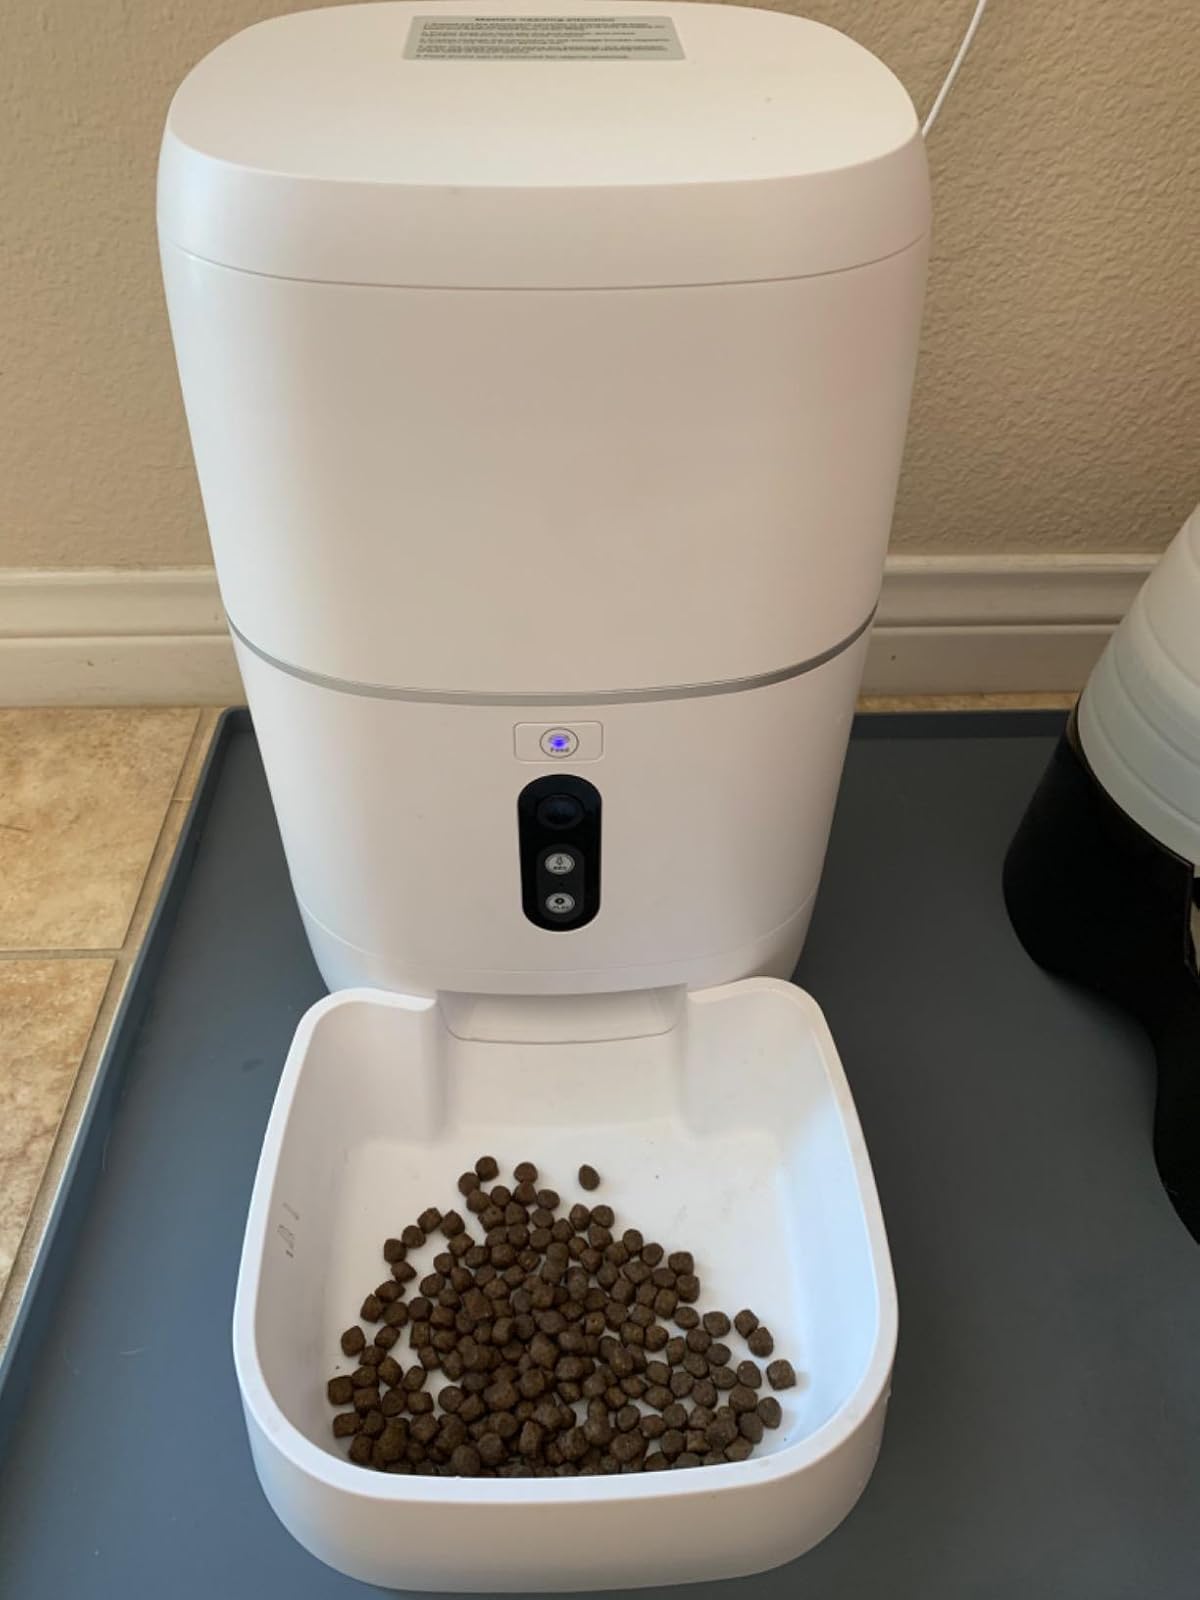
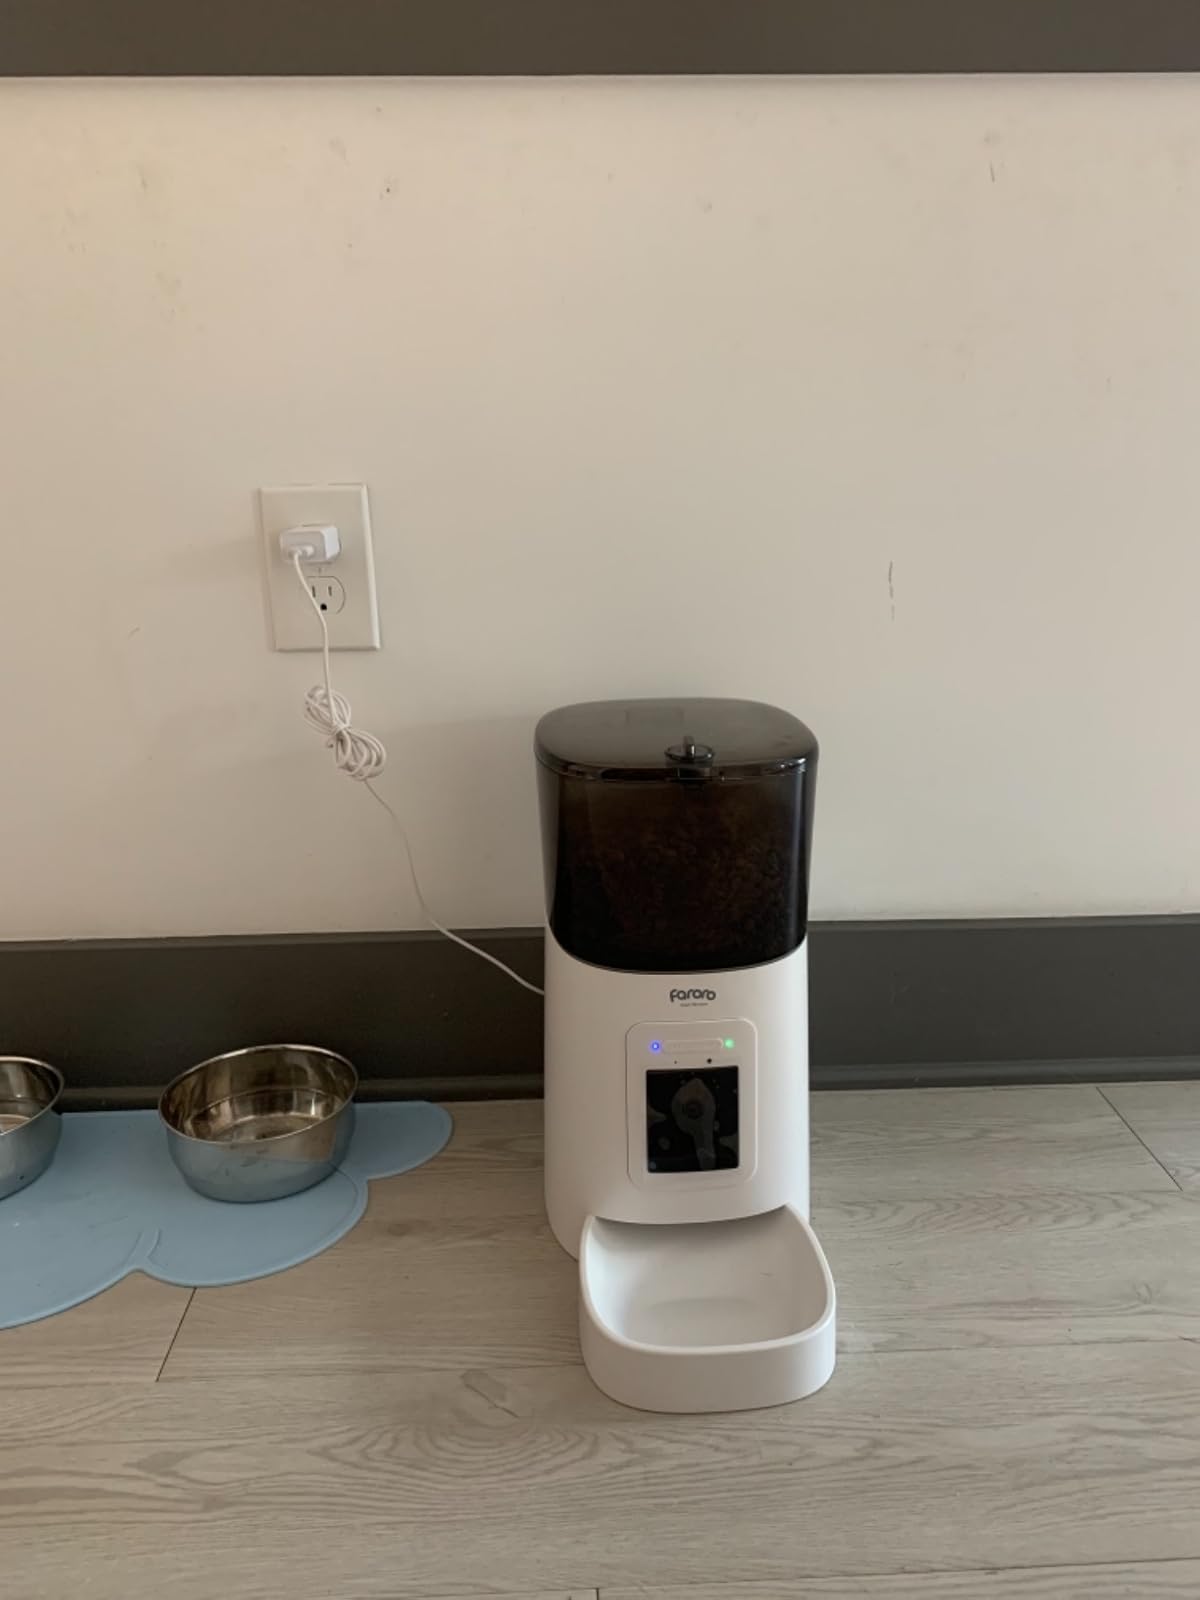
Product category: items_feeder
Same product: no